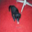
Label: dog